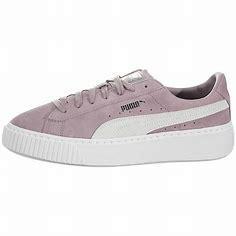
Brand: Puma
Model: Suede Platform